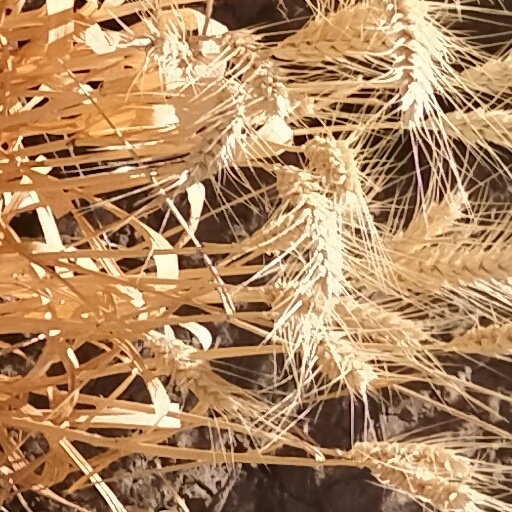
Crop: wheat